Syncope (medicine)

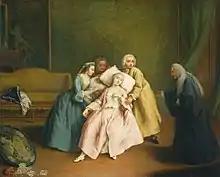
A 1744 oil painting by Pietro Longhi called "Fainting"

Syncope , commonly known as fainting or passing out, is a loss of consciousness and muscle strength characterized by a fast onset, short duration, and spontaneous recovery. It is caused by a decrease in blood flow to the brain, typically from low blood pressure. There are sometimes symptoms before the loss of consciousness such as lightheadedness, sweating, pale skin, blurred vision, nausea, vomiting, or feeling warm. Syncope may also be associated with a short episode of muscle twitching. Psychiatric causes can also be determined when a patient experiences fear, anxiety, or panic; particularly before a stressful event, usually medical in nature. When consciousness and muscle strength are not completely lost, it is called presyncope. It is recommended that presyncope be treated the same as syncope.